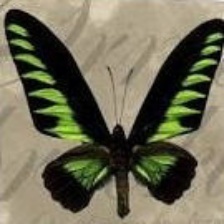
Species: BROOKES BIRDWING